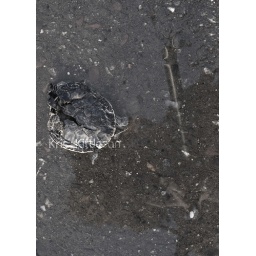
A turtle I found at a building near my house.